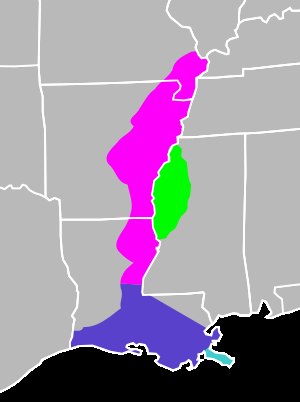
Mississippi Alluvial Plain
     Mississippi Delta     Mississippiflodens delta     Mississippi embayment     Mississippi River-Gulf Outlet Canal
Mississippi River Alluvial Plain er skabt af Mississippifloden, som løber gennem syv USA-stater fra det sydlige Illinois til Louisiana.